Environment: lab
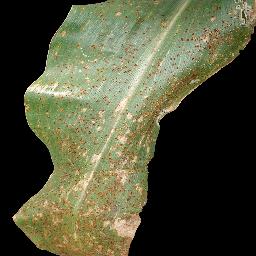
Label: common_rust